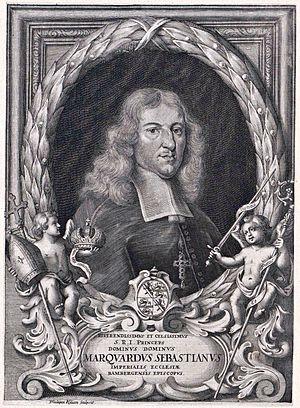
Marquard Sebastian Schenk von Stauffenberg est prince-évêque de Bamberg de 1683 à sa mort.